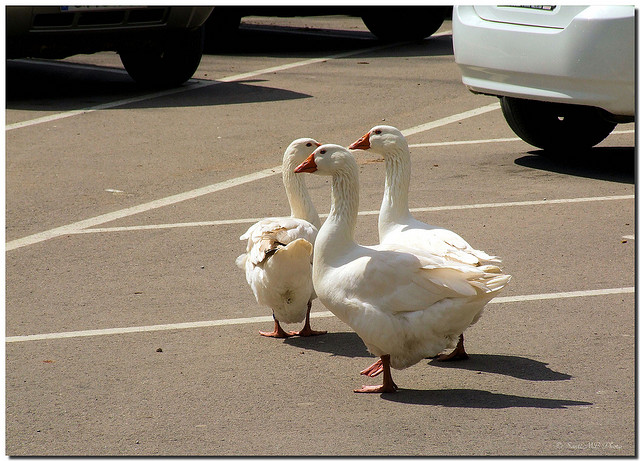
user: Given an image and a question. Answer the question in a short answer. Question: What type of bird is this? Short Answer:
assistant: goose